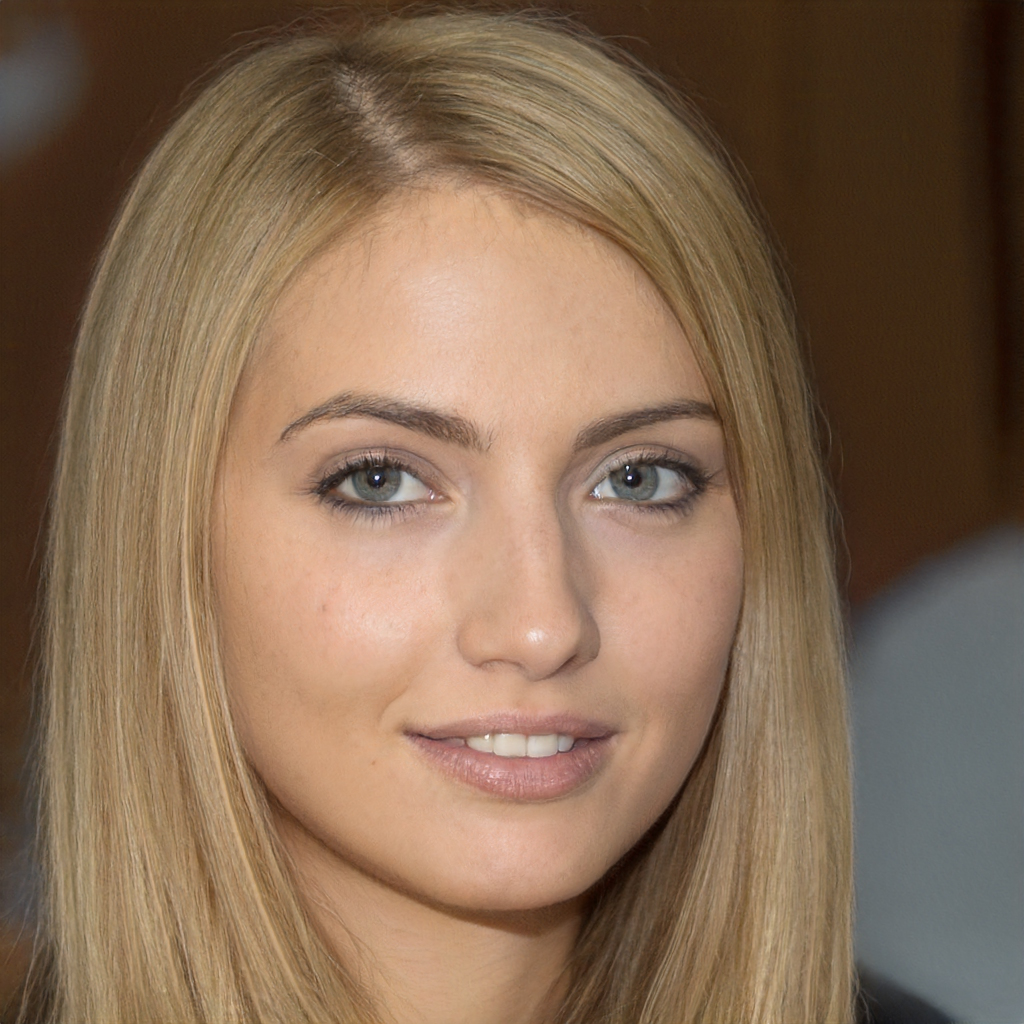
Portrait style: Real Portrait